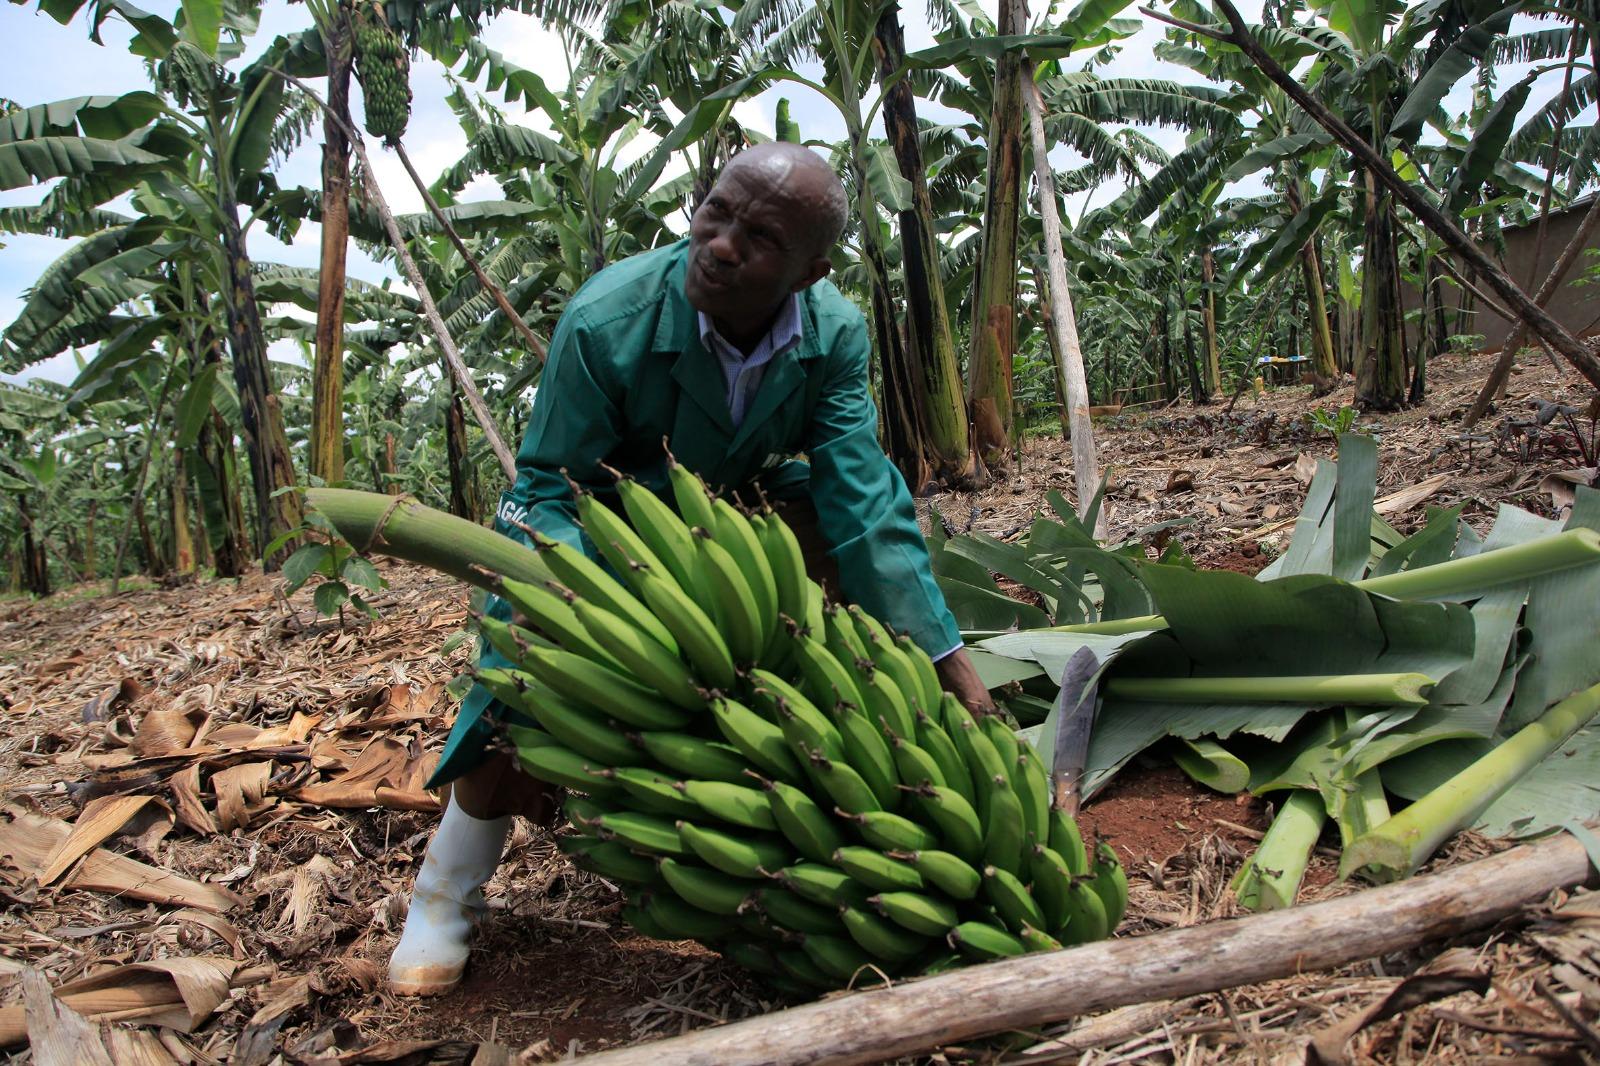
Mkulima wakiume kwenye shamba la ndizi ameshika mkungu wa ndizi mkononi. Akionyesha mavuno bora yaliyopandwa kwa mpangilio, tayari kwa mauzo na kuongeza kipato cha kwake.